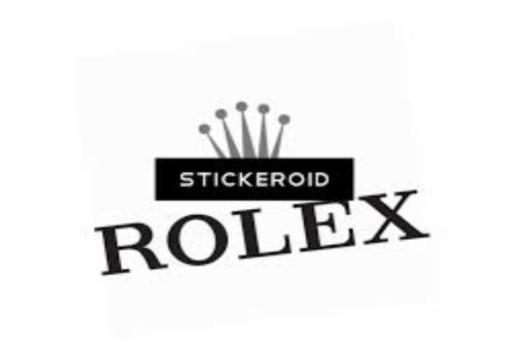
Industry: Clothes